Derbyshire

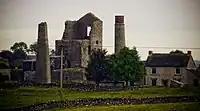
The ruins of the Magpie Mine near Sheldon

Derbyshire's relative remoteness in the late 18th century and an abundance of fast-flowing streams led to a proliferation of the use of hydropower at the beginning of the Industrial Revolution, following the mills pioneered by Richard Arkwright. Derbyshire has been said to be the home of the Industrial Revolution, and part of the Derwent Valley has been given World Heritage status in acknowledgement of this historic importance.